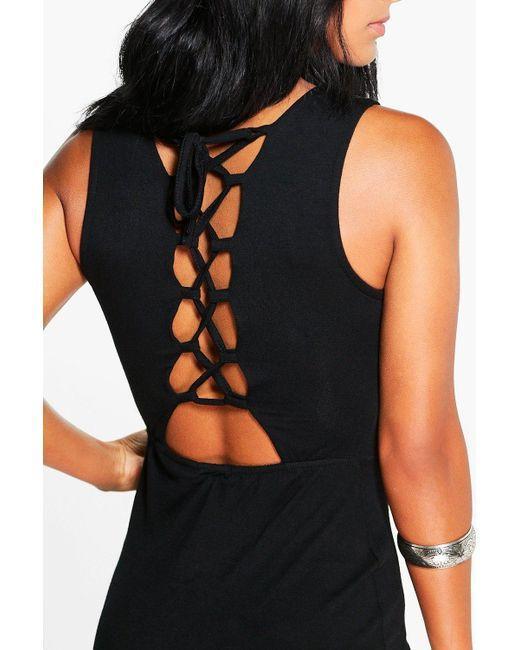
Ärmelloses Kleid mit offenem Rücken für Damen